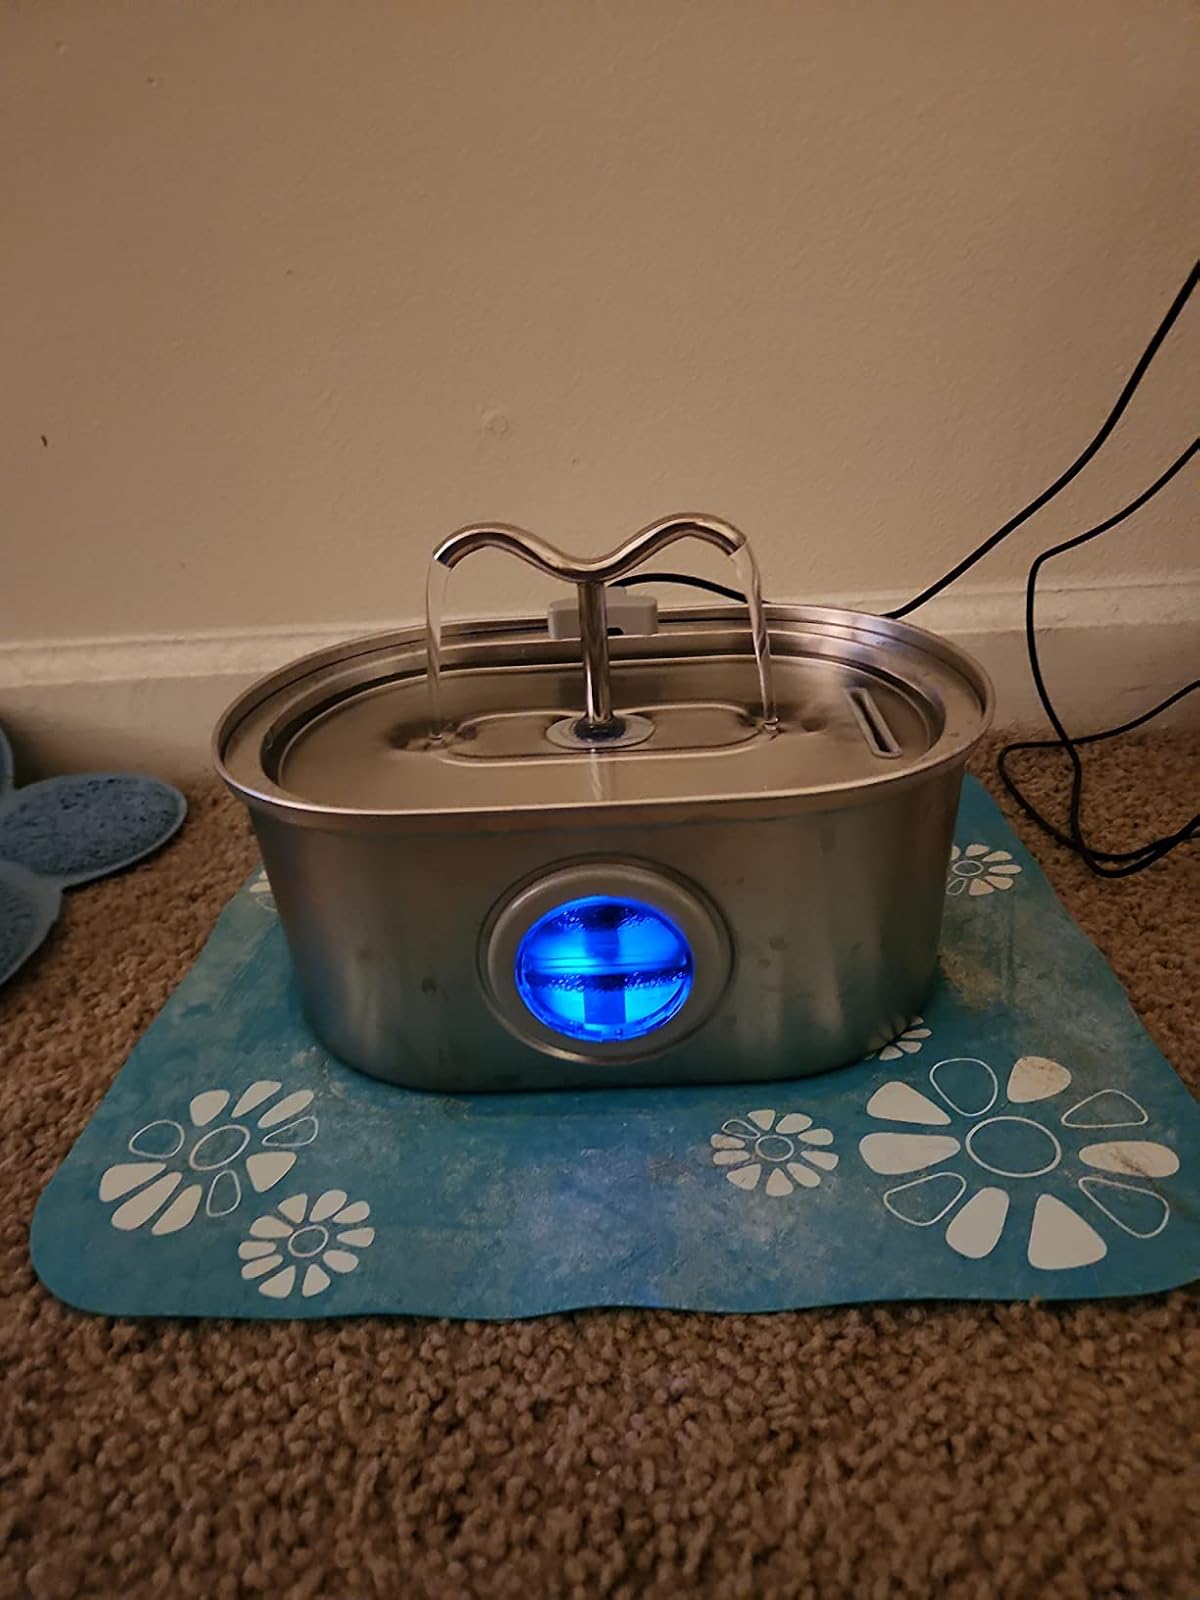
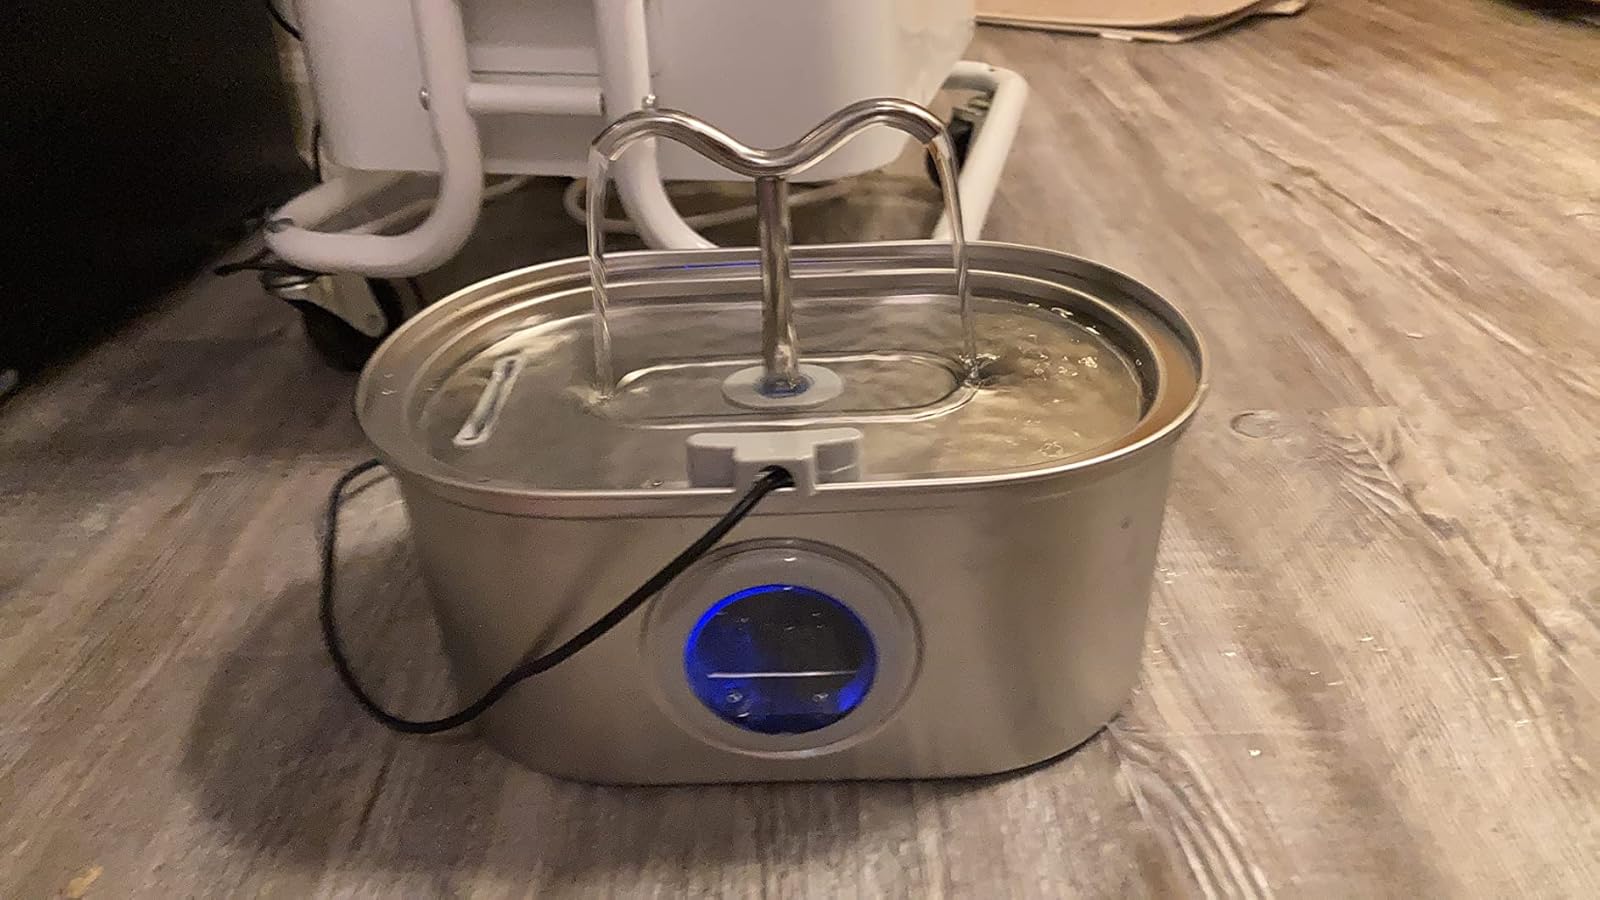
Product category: items_bowl
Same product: yes